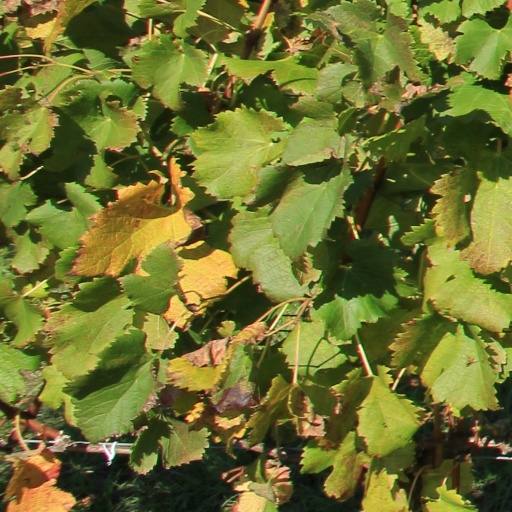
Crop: grape